Kamui Shiro

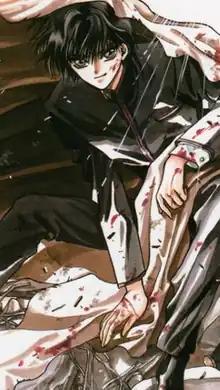
Kamui by Clamp

, also written as Kamui Shirou, is a fictional character that was created by Clamp and introduced as the protagonist of the manga series "X". Kamui is a young esper who returns to his home, Tokyo, after a six-year absence following his mother's last will. According to her, he can change the world's fate. He can either join the groups a Dragons of Heaven or Dragons of Earth and fight for mankind or the nature, respectively. Kamui has also appeared in the animated adaptations of "X", in which he follows a different course of action, and he also appears as an alternative persona from a post-apocalyptic Tokyo in the manga "".